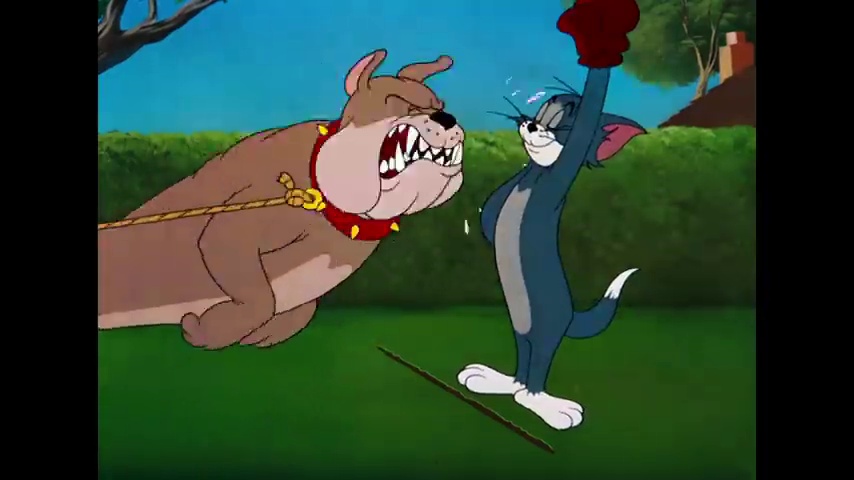
Portrait style: Cartoon Portrait